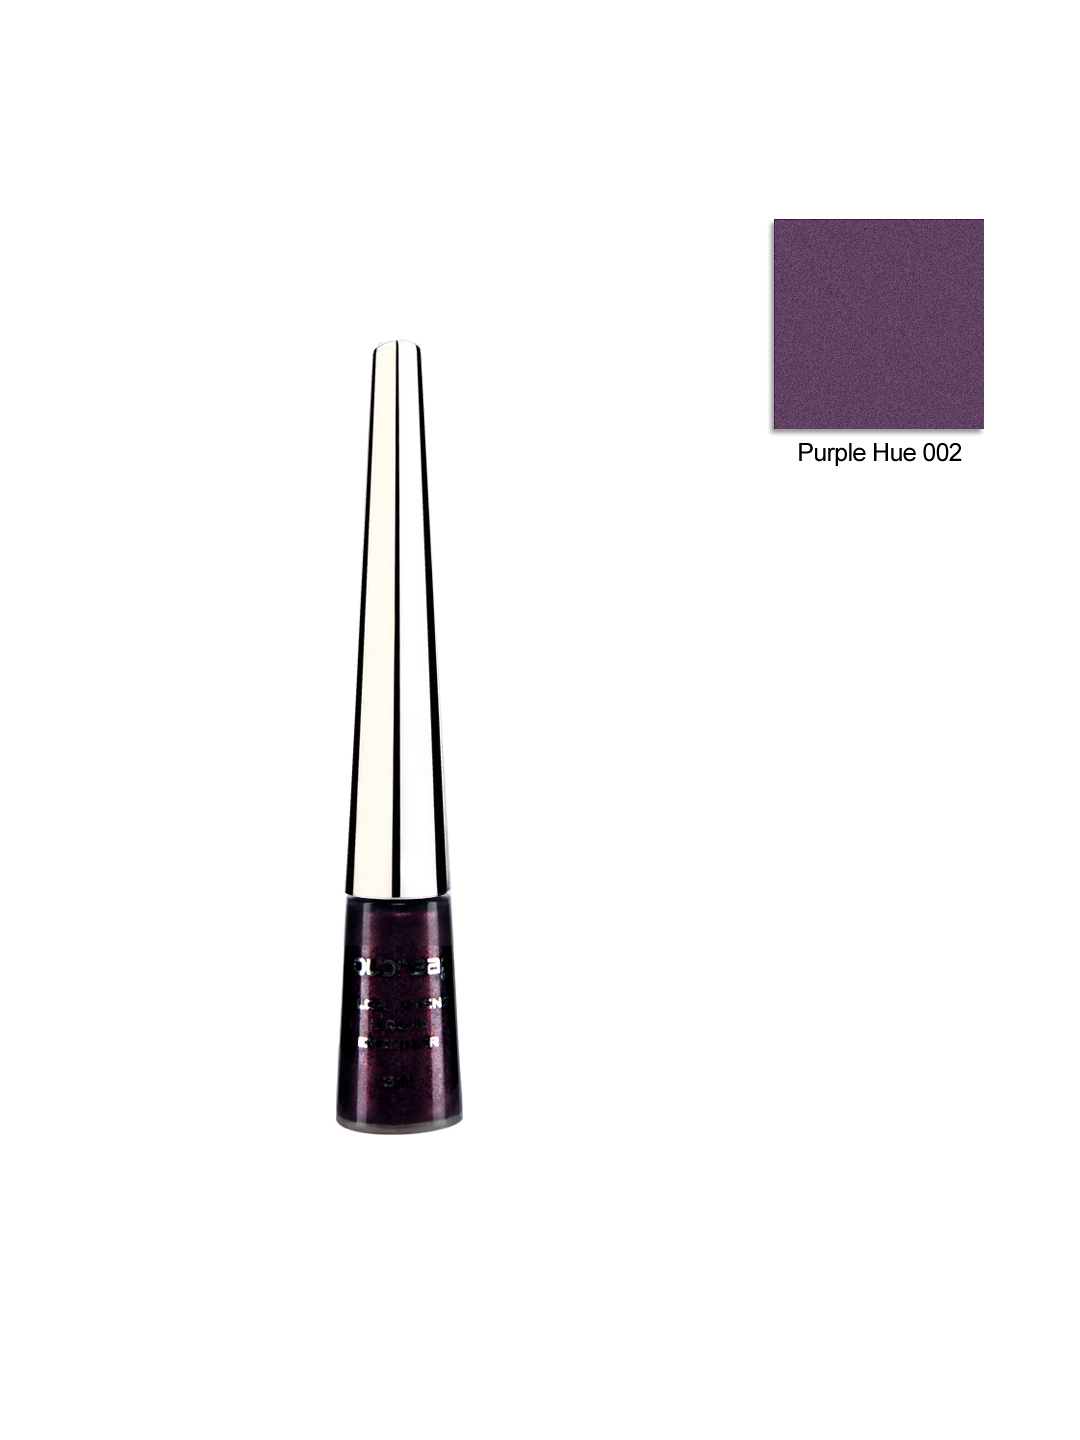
Colorbar Purple Hue Eye Liner 002
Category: Personal Care / Makeup / Kajal and Eyeliner
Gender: Women
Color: Purple
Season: Spring 2017
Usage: Casual